Okauia

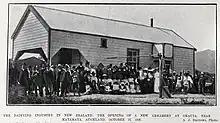
Okauia Creamery in 1909

A school, at the east end of Okauia Springs Road opened early in 1909. In 1924 there were 34 pupils and 2 teachers. and closed between 1936 and 1945. From 1925 standards 5 and 6 pupils went to Matamata Junior High School. In 1939 a 2-room Native school opened, at the end of Douglas Road, using the Okauia school building. That school closed in 1968 and the building was moved to Walton School. The Okauia Hall, opened in 1961, was built on the site of the old Okauia School horse paddock.